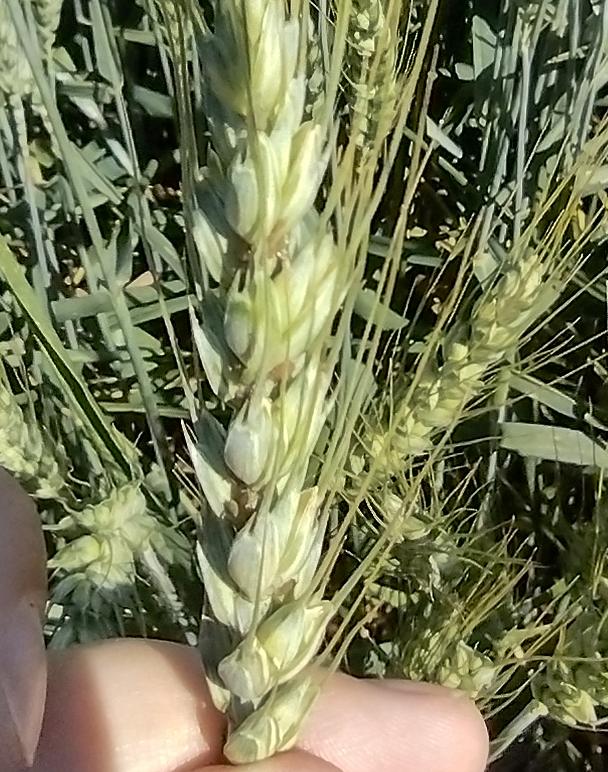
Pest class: english_grain_aphid